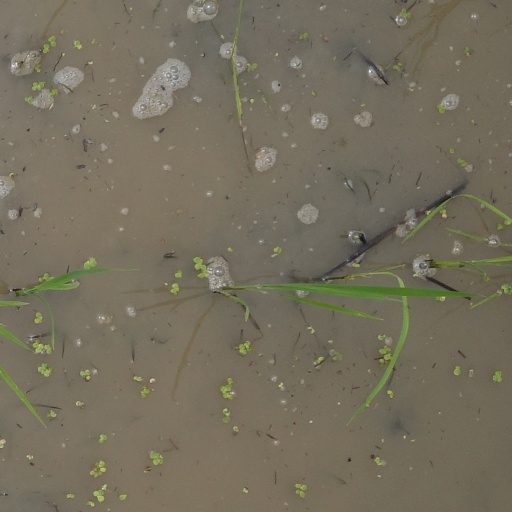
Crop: rice